Wirraminna Environmental Education Centre

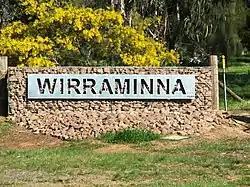
Entry

The Wirraminna Environmental Education Centre is a public park, botanic gardens and learning centre located in Burrumbuttock, NSW Australia in the Riverina region. Established in 1995 on an old stock reserve, it is maintained by volunteers.